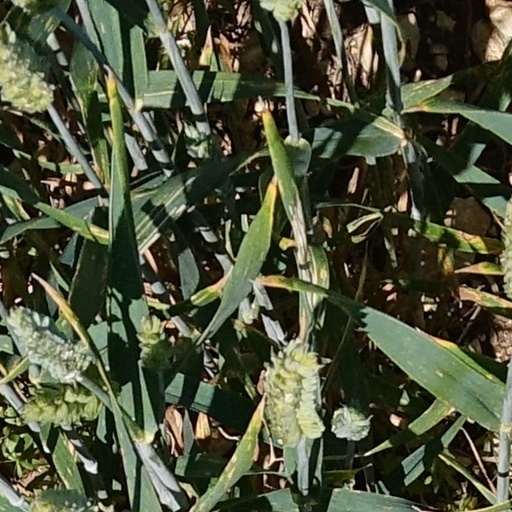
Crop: wheat